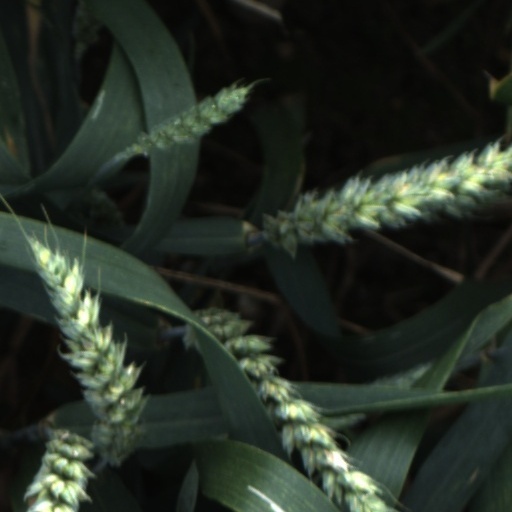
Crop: wheat